A Love (1999 film)

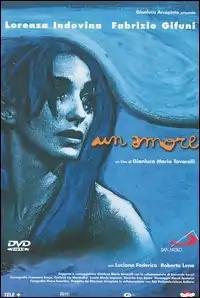

A Love is a 1999 Italian romance film written and directed by Gianluca Maria Tavarelli and starring Fabrizio Gifuni and Lorenza Indovina.